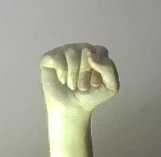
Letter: saad